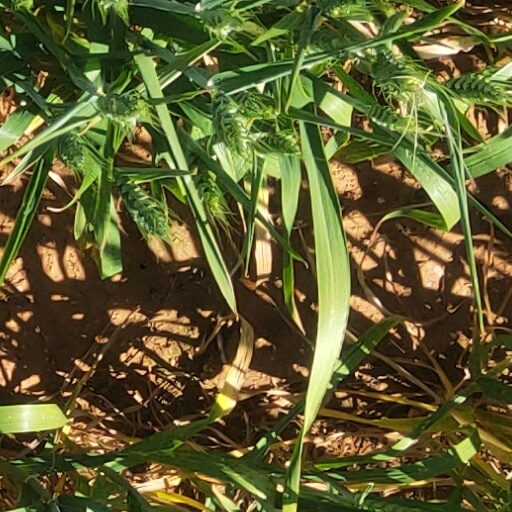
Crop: wheat